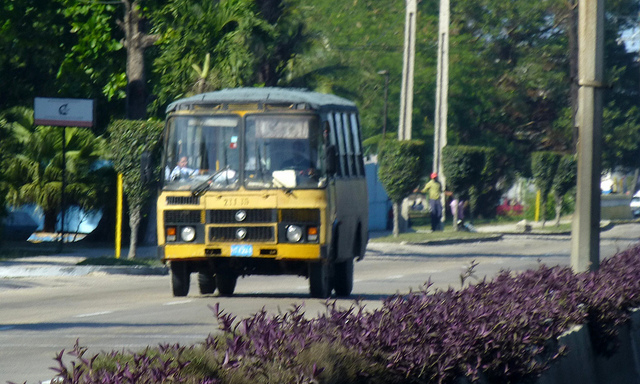
The yellow bus travels down the empty road.

The yellow bus is transporting people along the streets.

A bus driving down a street next to purple flowers.

A small bus traveling down an empty street.